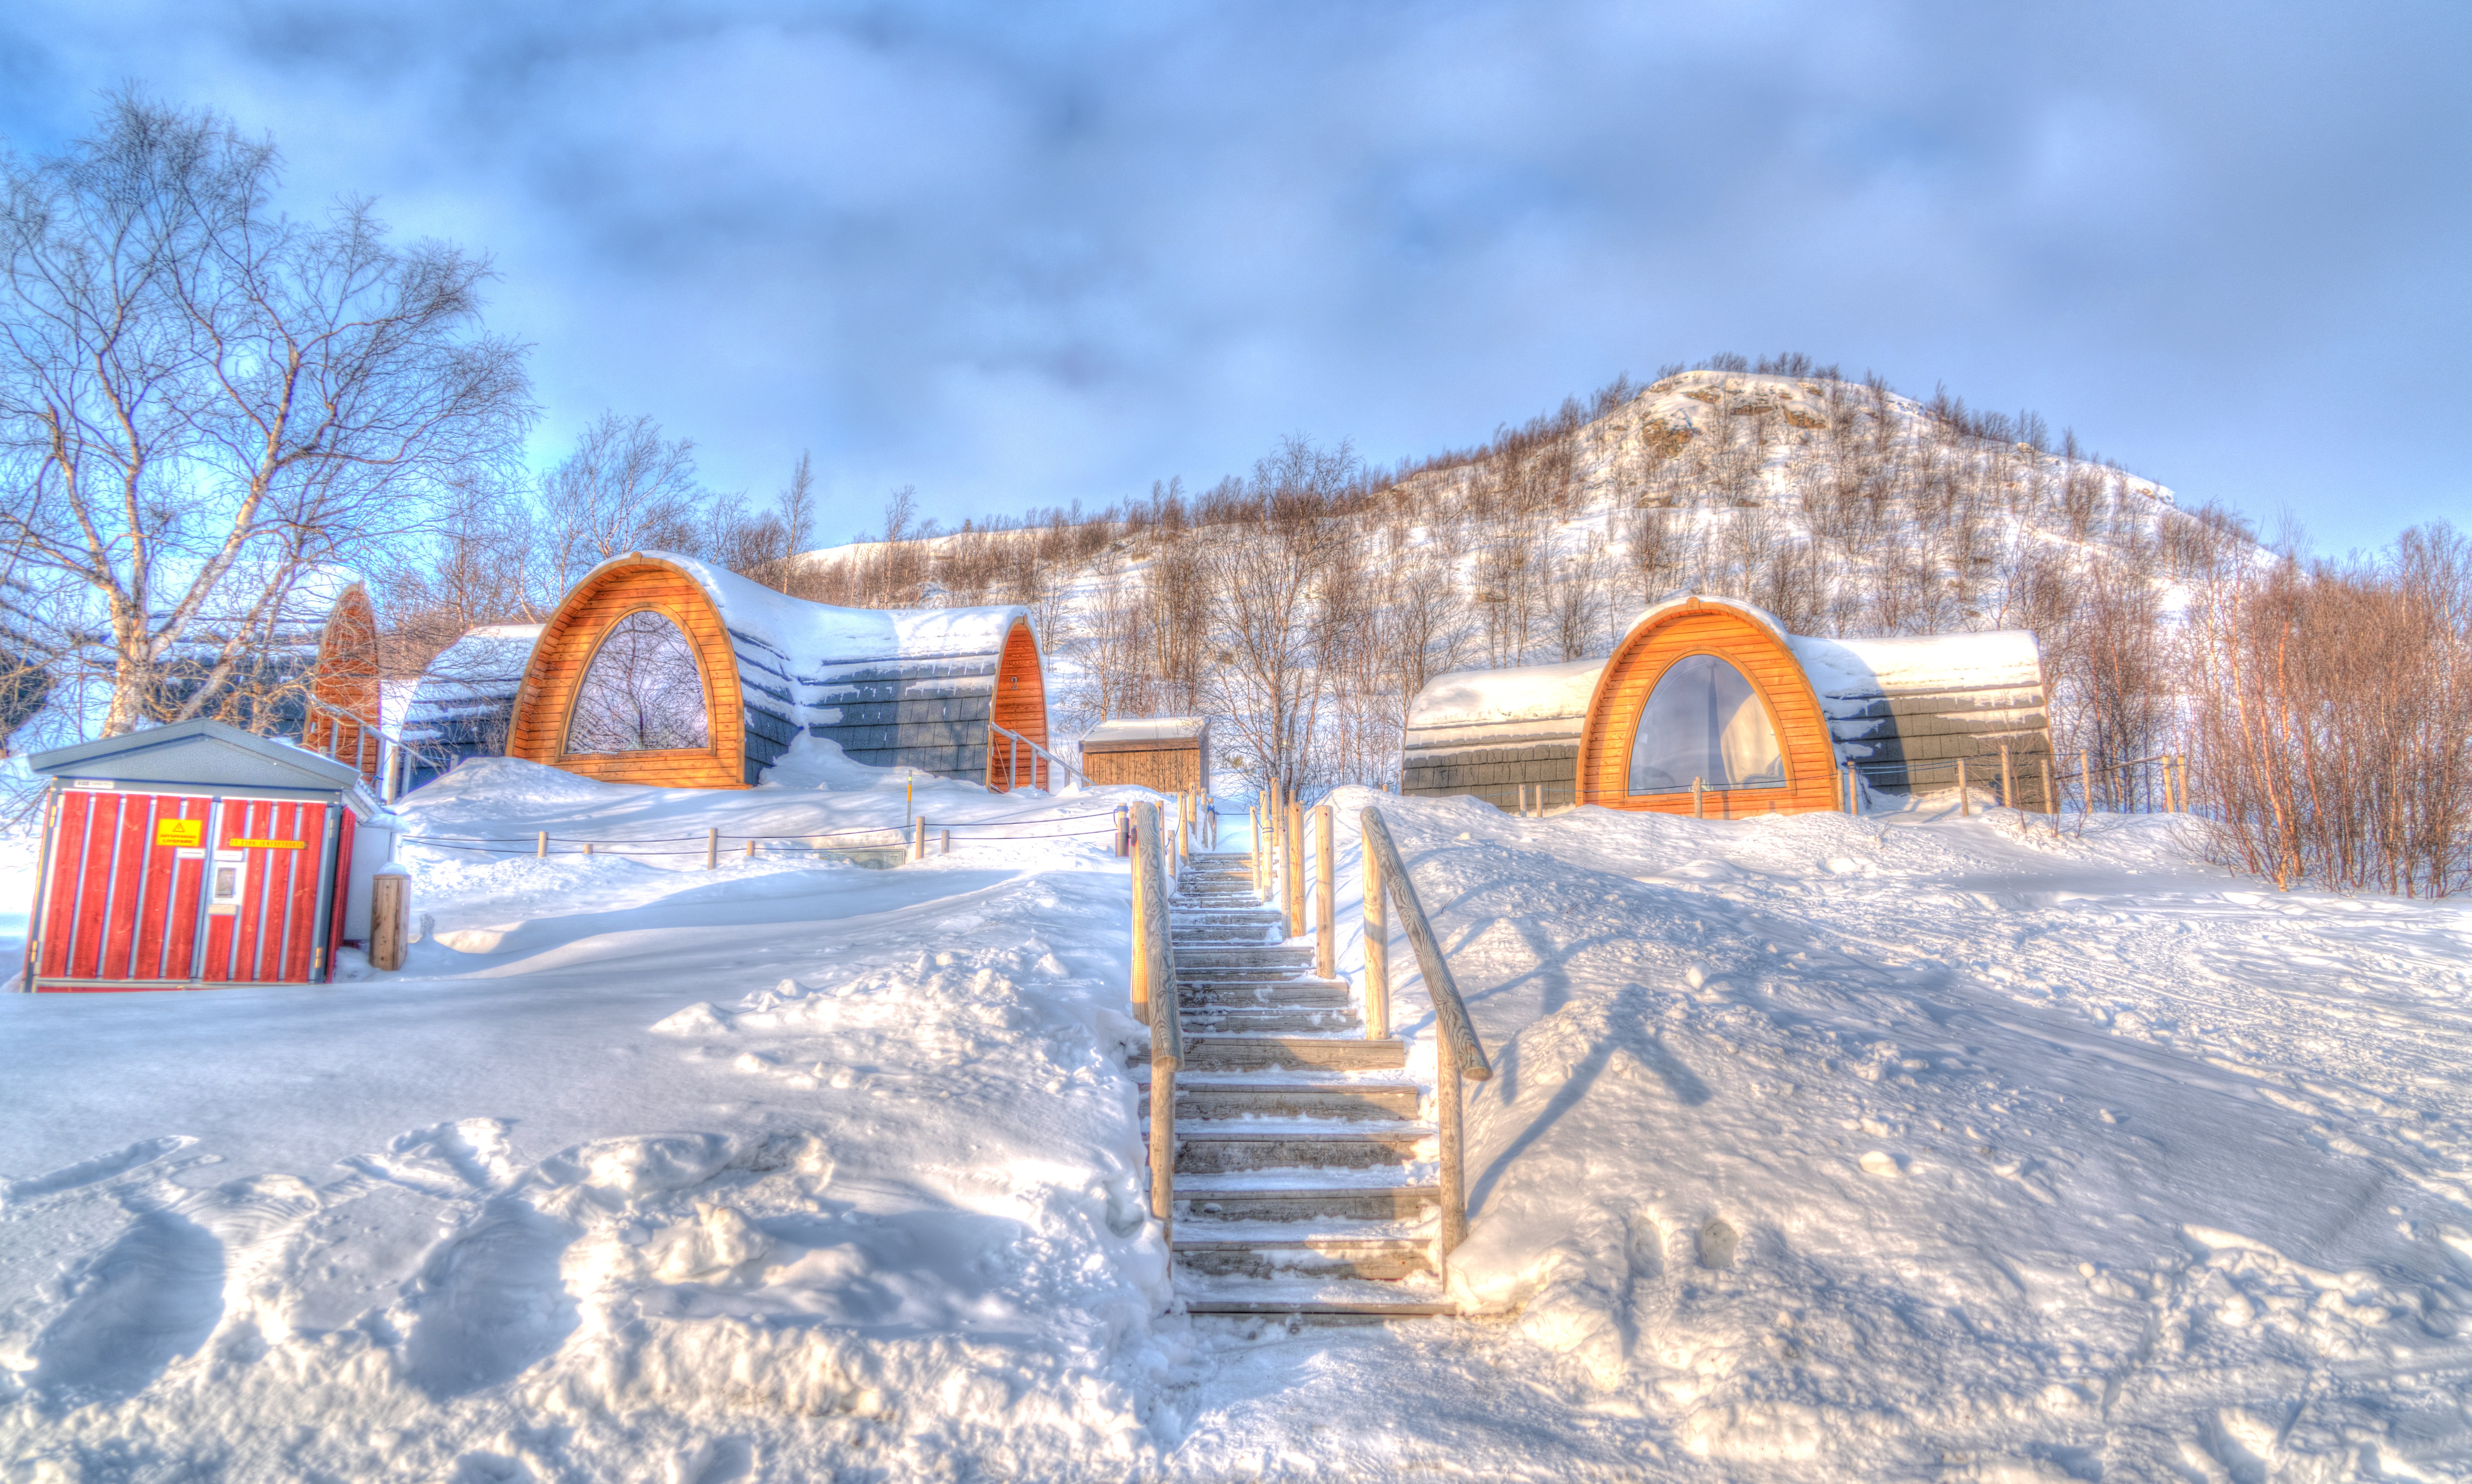
landscape, nature, path, outdoor, mountain, snow, winter, architecture, sky, mountain range, europe, scenic, scenery, weather, tourism, season, mountains, piste, norway, scandinavia, kirkenes